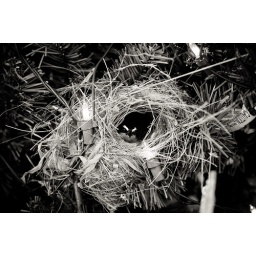
Black and white bird in nest